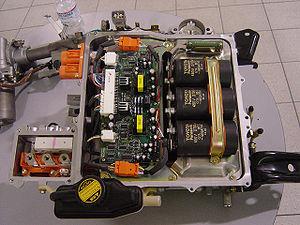
L’Hybrid Synergy Drive est une technologie de traction hybride développée par Toyota. Intégrée aux véhicules hybrides produits par l'entreprise et vendus sous les marques Toyota et Lexus, le HSD a été utilisé par Nissan pour l'Altima hybride et Honda pour la Jazz hybride, et adapté à des véhicules plus puissants ou à quatre roues motrices.
Un onduleur est un dispositif d'électronique de puissance permettant de générer des tensions et des courants alternatifs à partir d'une source d'énergie électrique de tension ou de fréquence différente. C'est la fonction inverse d'un redresseur.